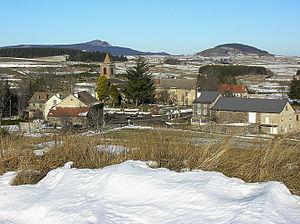
Les Vastres
Les Vastres est une commune française située dans le département de la Haute-Loire en région Auvergne-Rhône-Alpes.